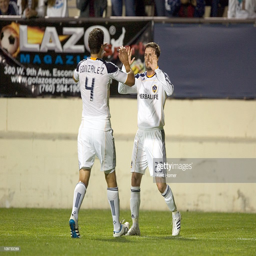
celebrity and # celebrate scoring a goal against football team during the first half at the exhibition game .